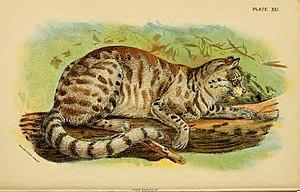
Le Colocolo, également appelé Chat des pampas, est une espèce de félins ou une sous-espèce du Chat des pampas. Son statut taxonomique est débattu depuis les années 1990, les analyses morphologiques et génétiques donnant des résultats contradictoires. Le Colocolo est considéré tantôt comme une sous-espèce tantôt comme une espèce.
Le parc national Lanín est un parc national situé dans la province de Neuquén en Argentine. Il est très intéressant parce qu'il possède quantité de bois ou forêts froides du type dit « forêt valdivienne ». Celles-ci contiennent essentiellement des arbres de grande taille des groupes des conifères et des fagacées. Beaucoup de ces arbres sont présents uniquement dans la région et nulle part ailleurs en Argentine et sont âgés de plusieurs centaines d'années.
Les Lagunas de Guanacache connues aussi sous le nom de Bañados de Guanacache ou de Huanacache, en Argentine, sont une grande zone humide située au nord-est de la province de Mendoza, au sud-est de celle de San Juan, et au nord-ouest de celle de San Luis, dans la région argentine appelée Cuyo.